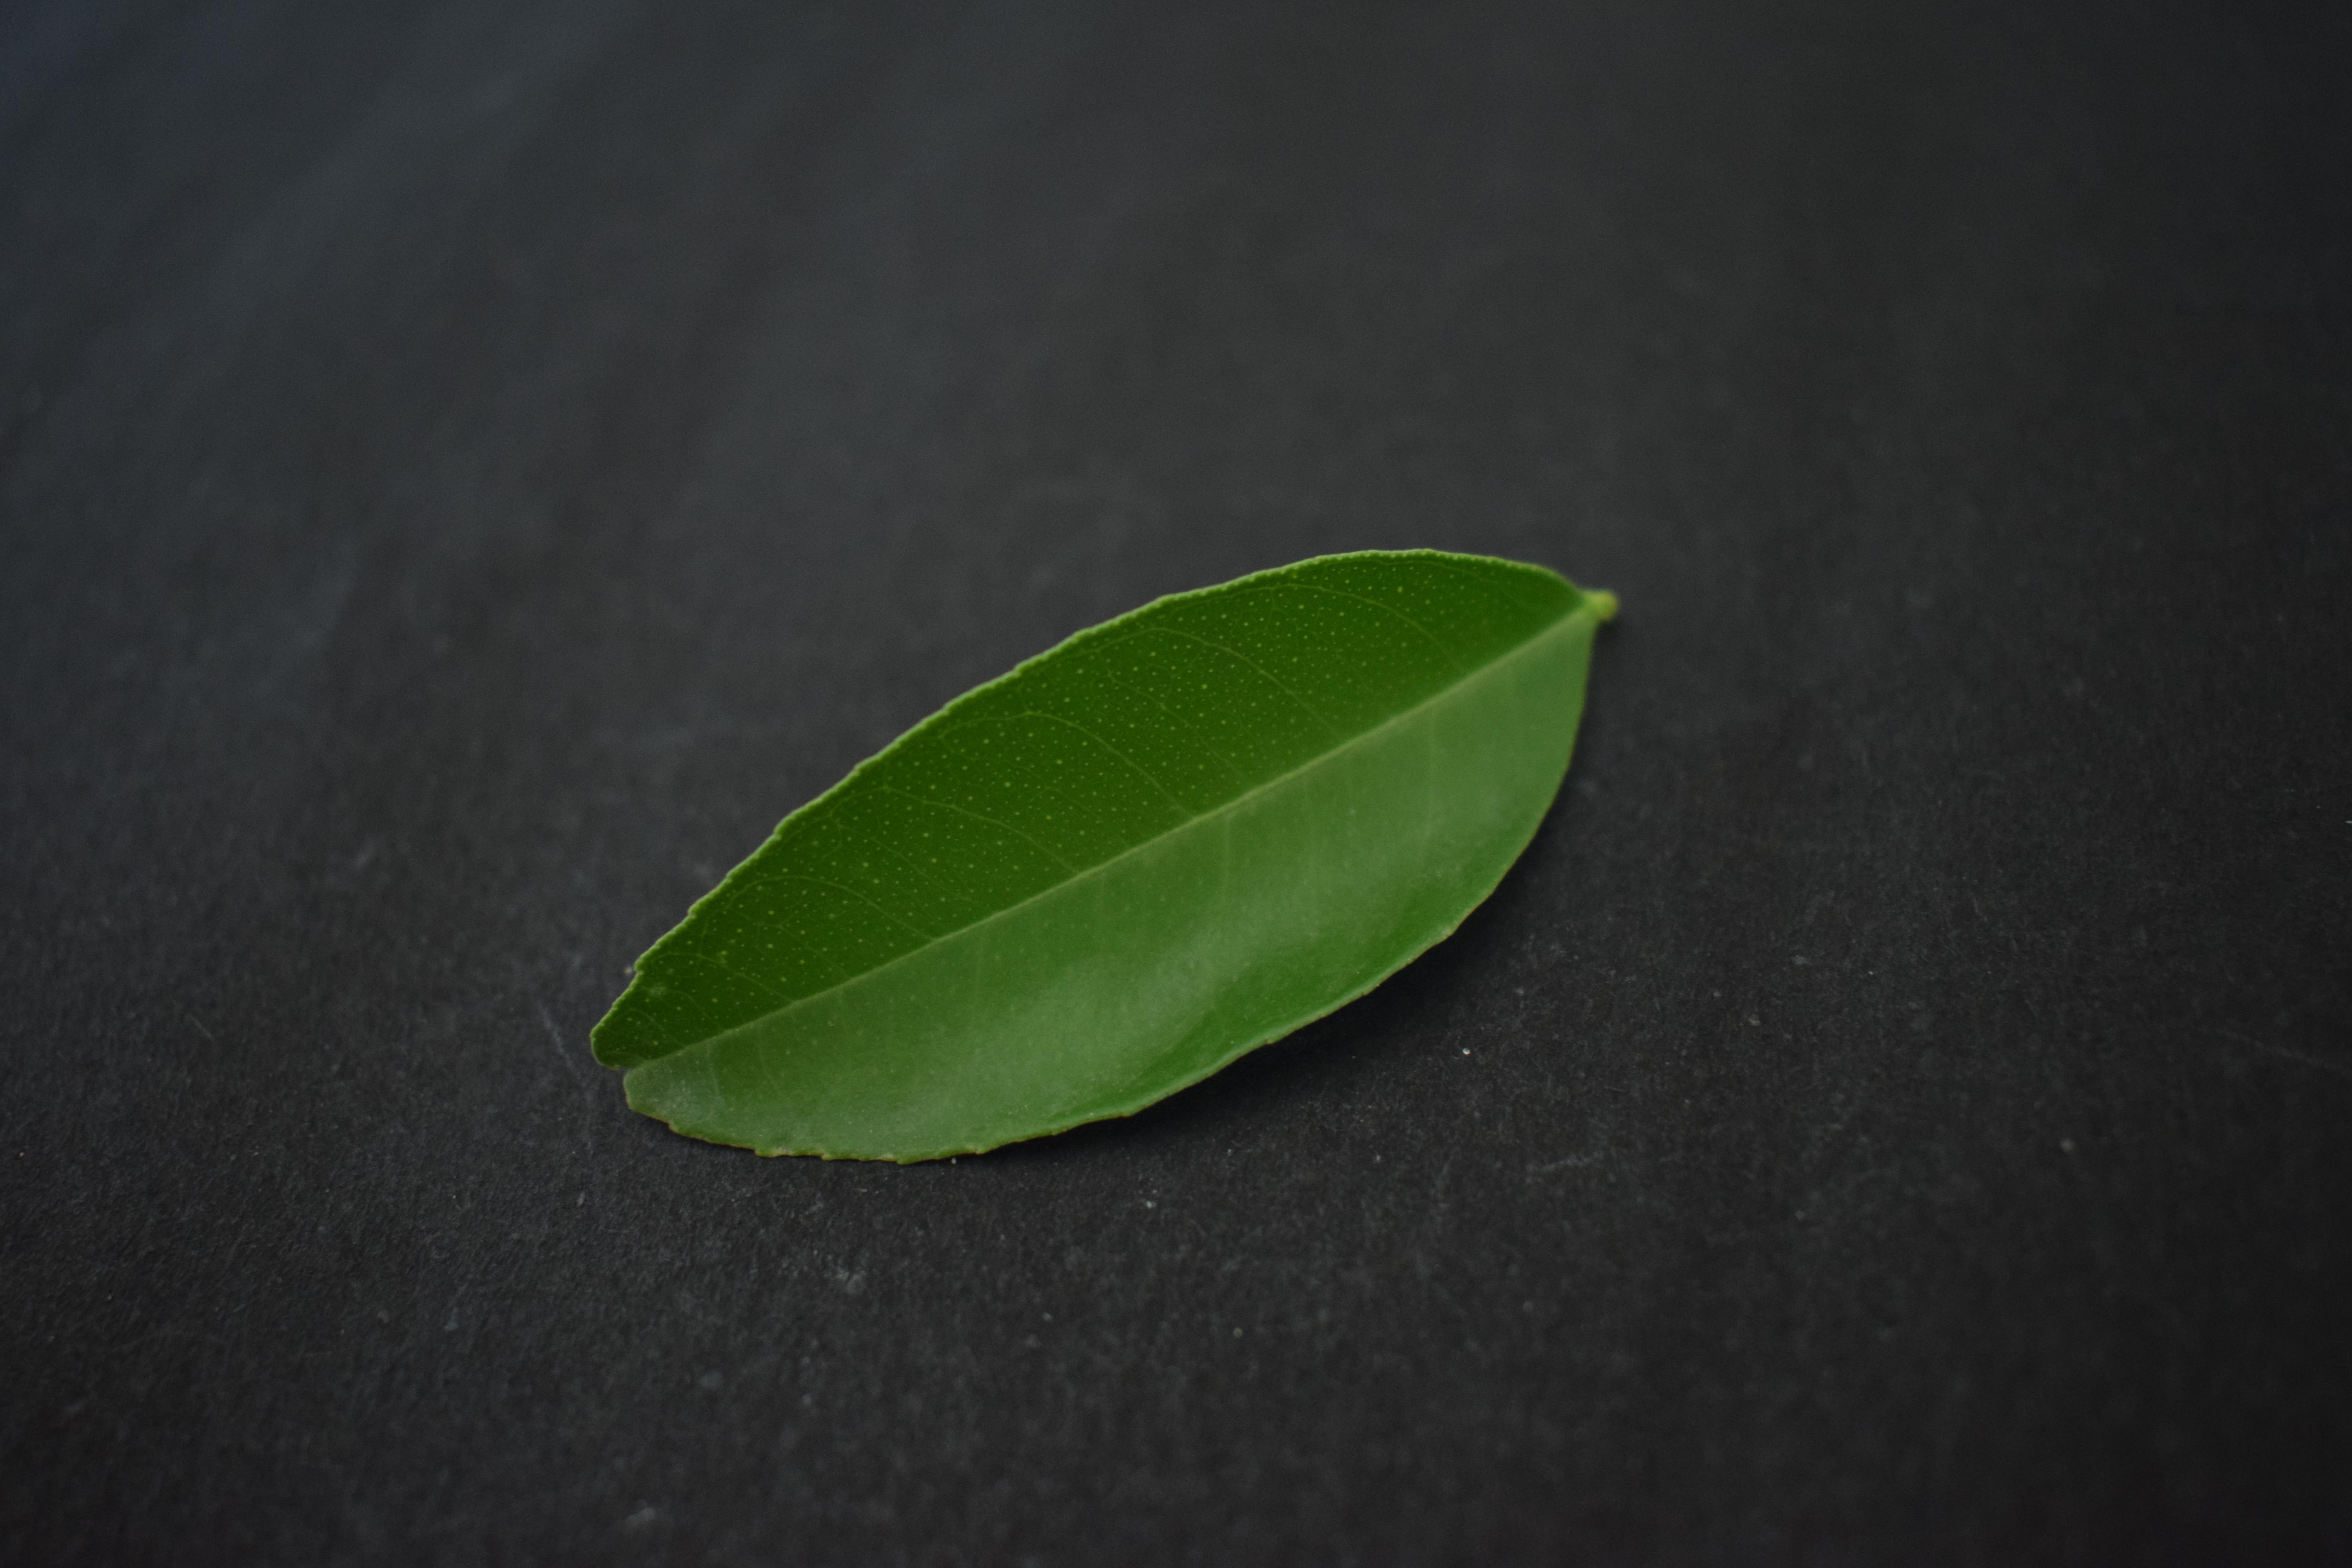
Plant species: Lemon